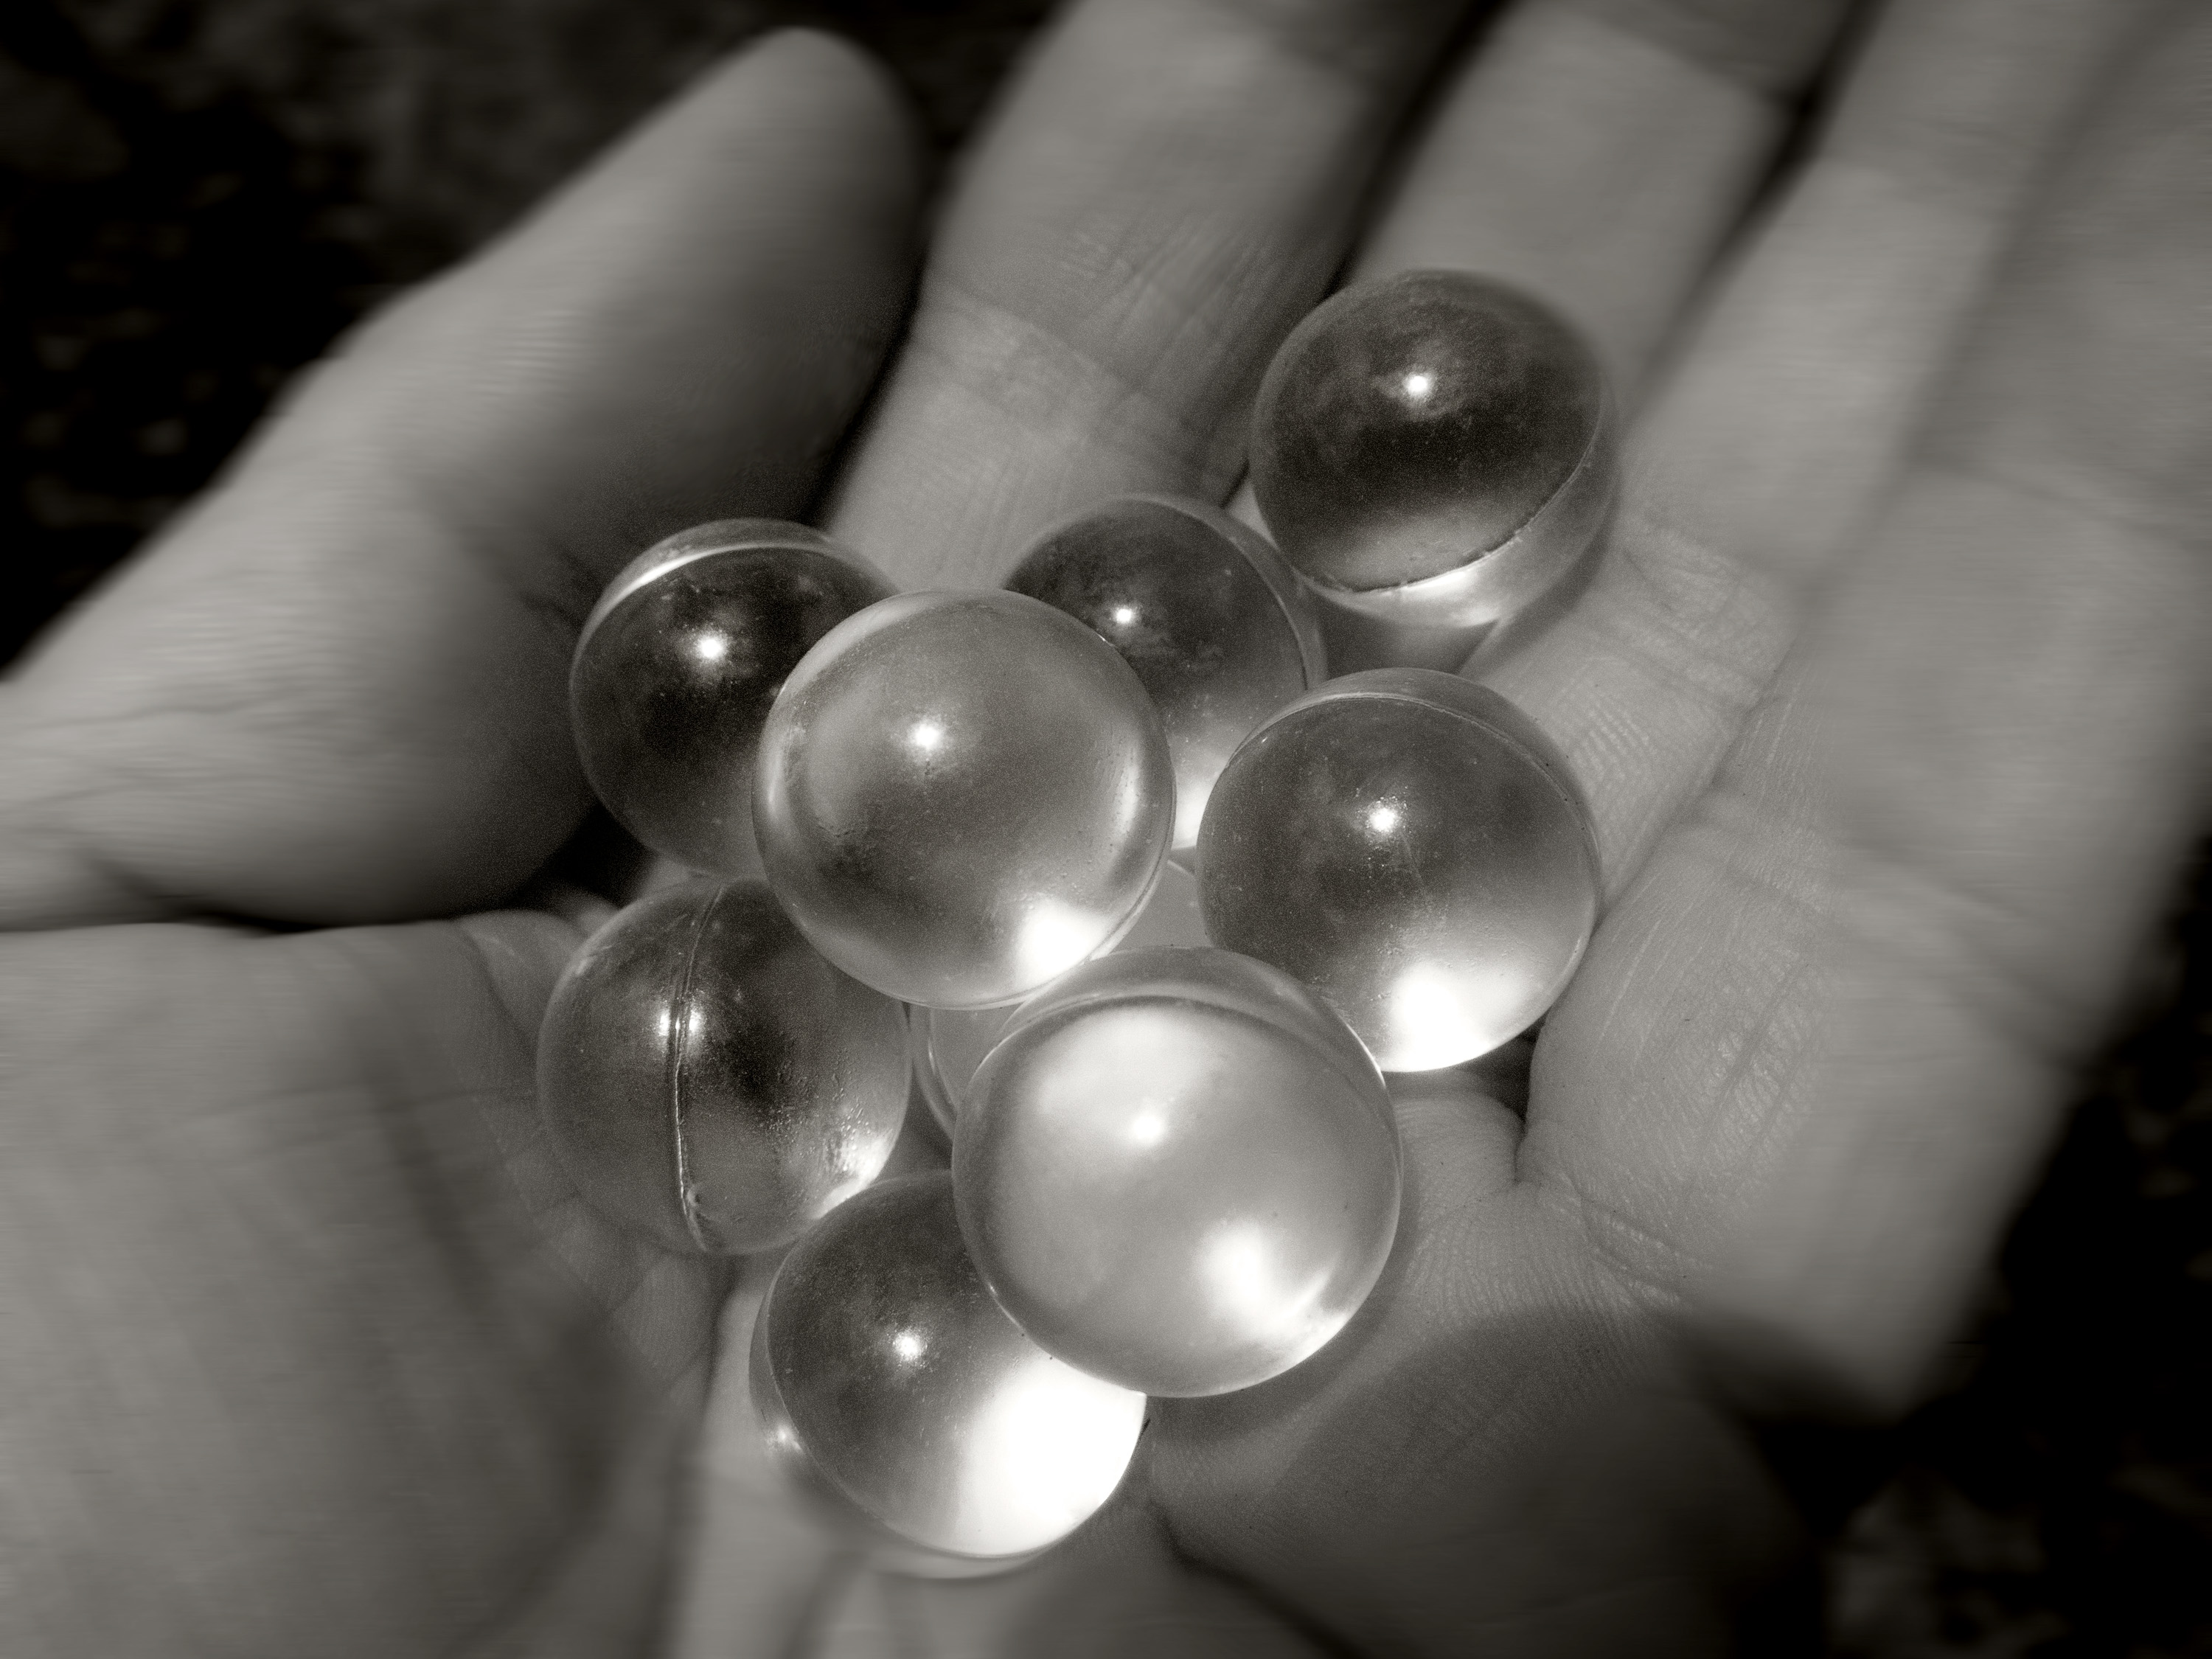
hand, black and white, white, photography, flower, black, monochrome, material, circle, close up, jewellery, pearl, shape, paintballs, macro photography, monochrome photography, fashion accessory